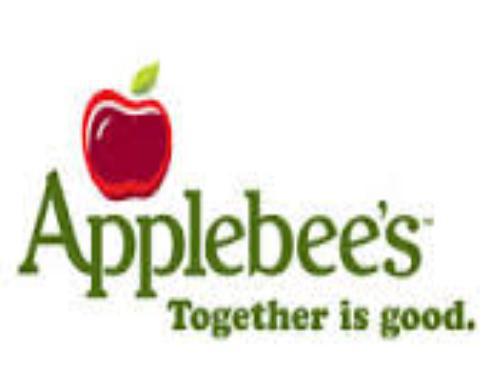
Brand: Applebee's
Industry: Food